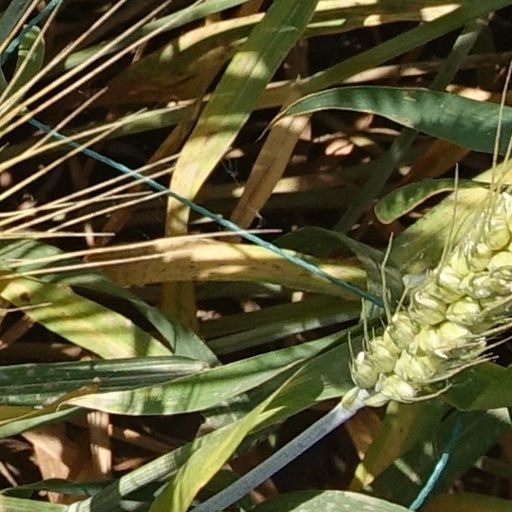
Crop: wheat